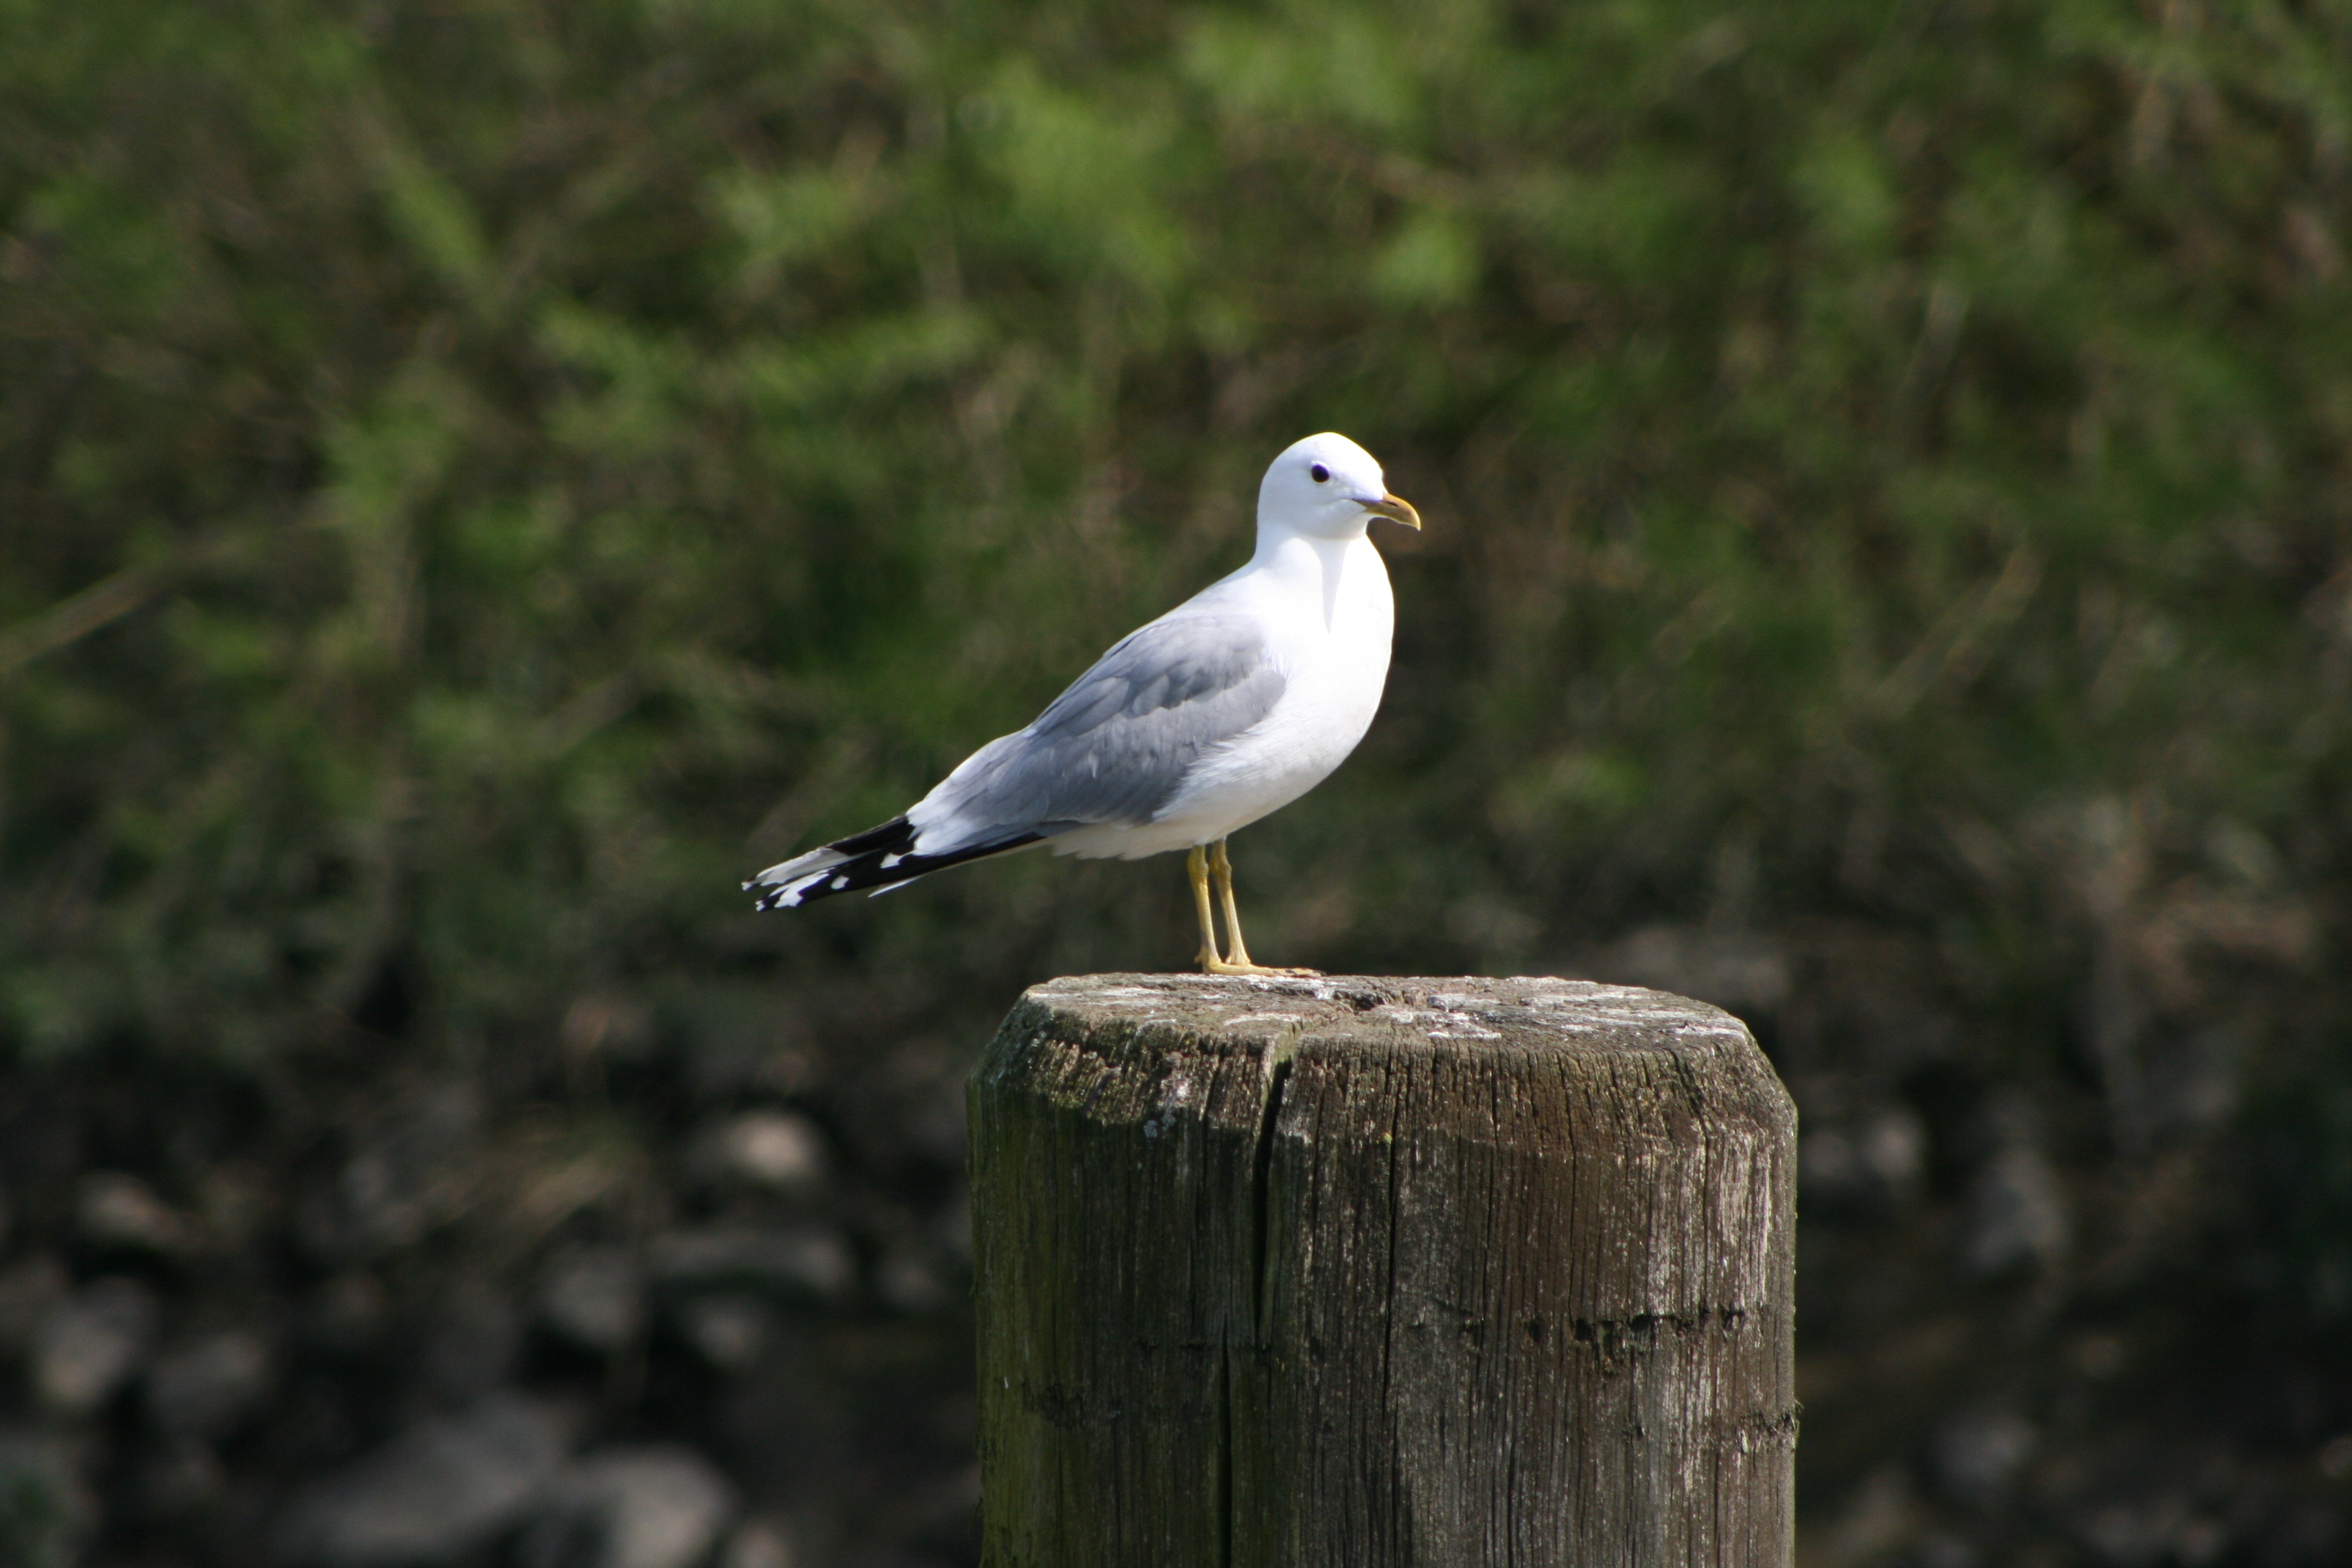
beach, sea, coast, water, nature, ocean, bird, wing, wood, lake, animal, seabird, ship, seagull, wildlife, pile, portrait, gull, beak, close, wood pile, fauna, plumage, birds, vertebrate, maritime, bollard, mood, attention, water bird, seevogel, gull species, good weather, charadriiformes